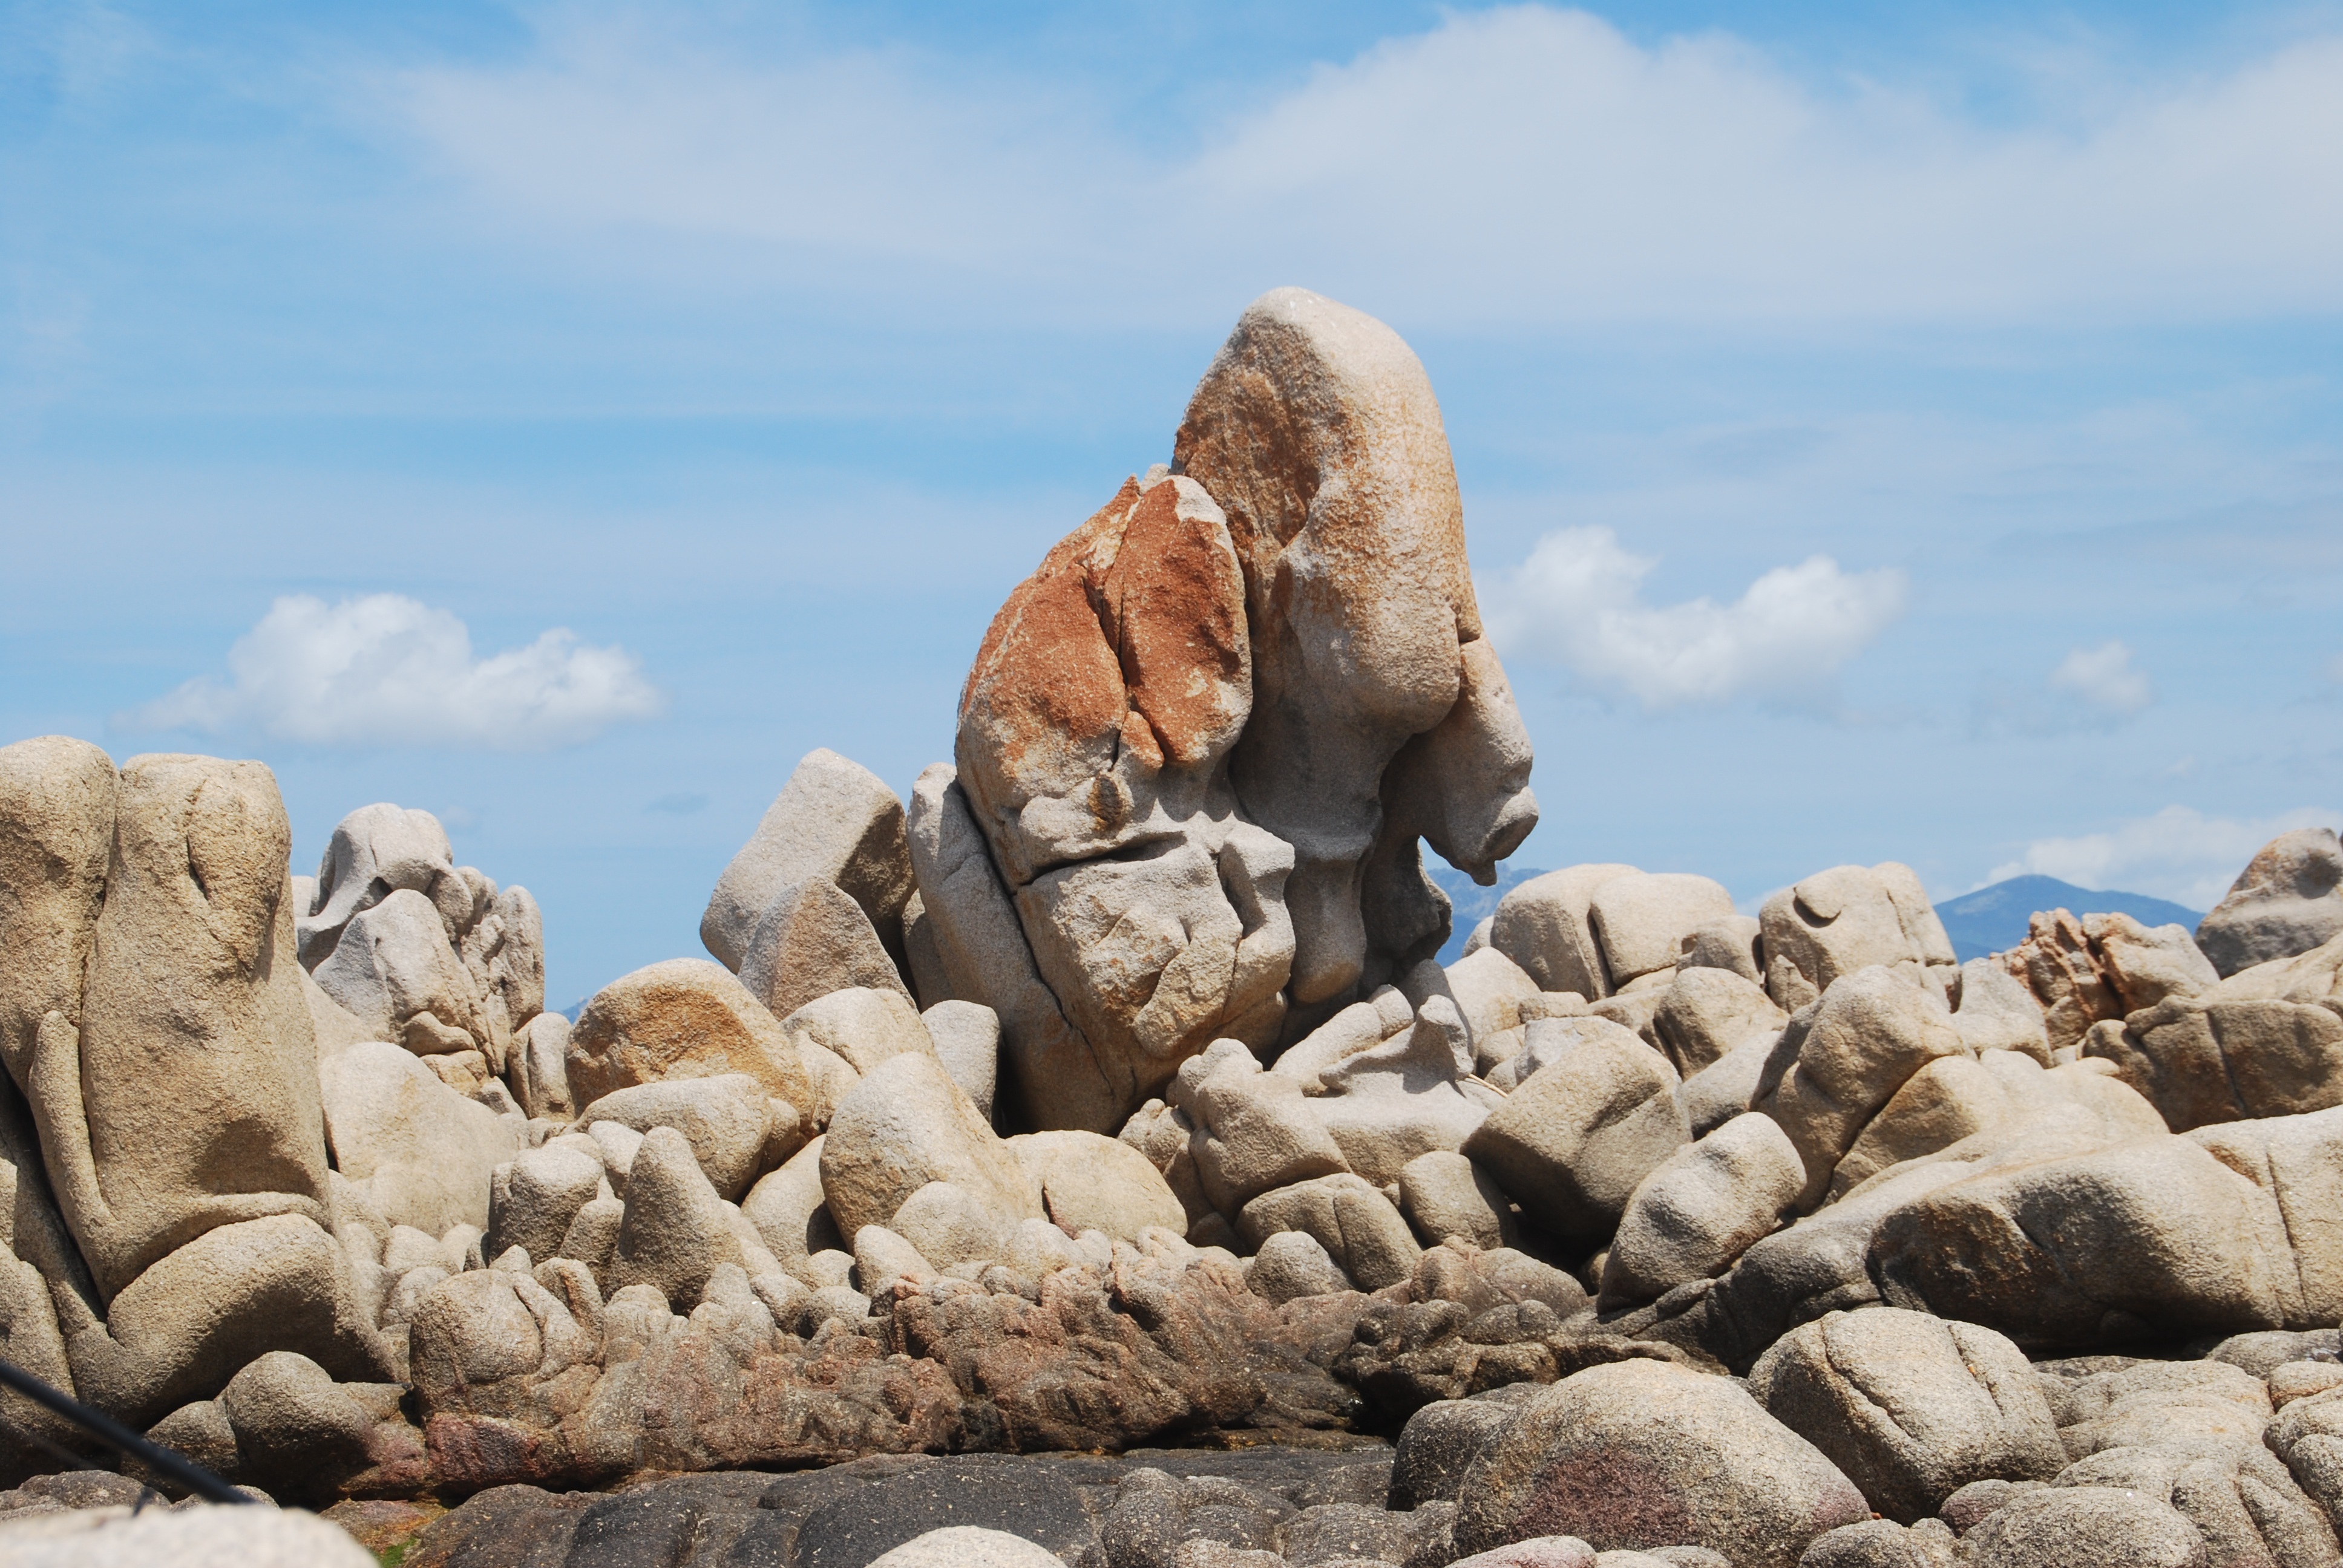
landscape, sand, rock, structure, monument, formation, cliff, material, sculpture, stones, geology, badlands, boulder, corsica, wadi, ancient history